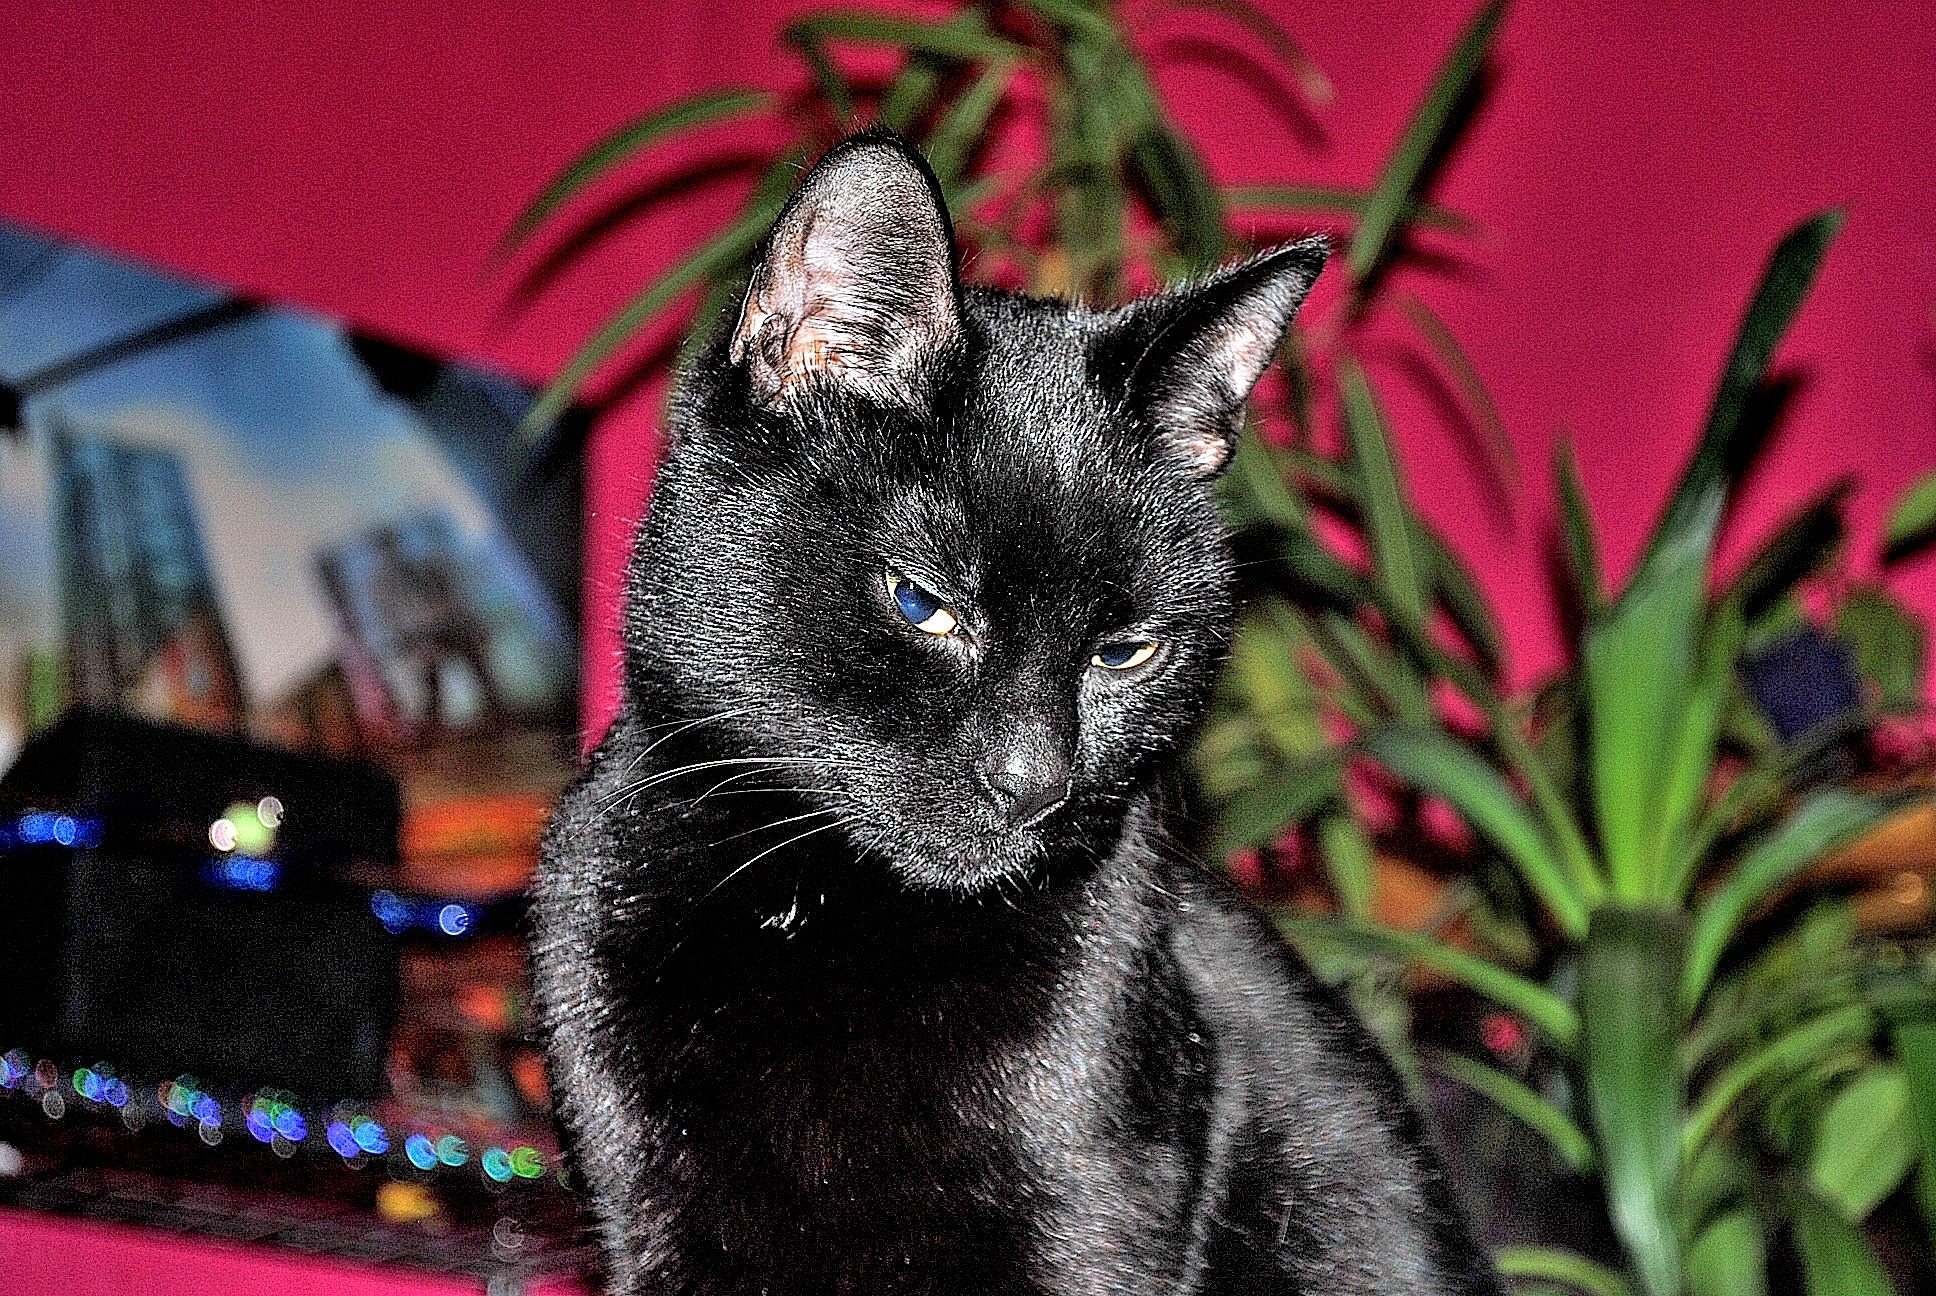
kitten, cat, mammal, black cat, black, whiskers, vertebrate, mieze, domestic cat, bombay, small to medium sized cats, cat like mammal, carnivoran